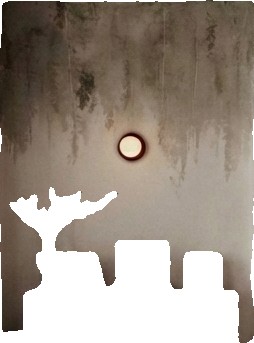
Surface category: wall